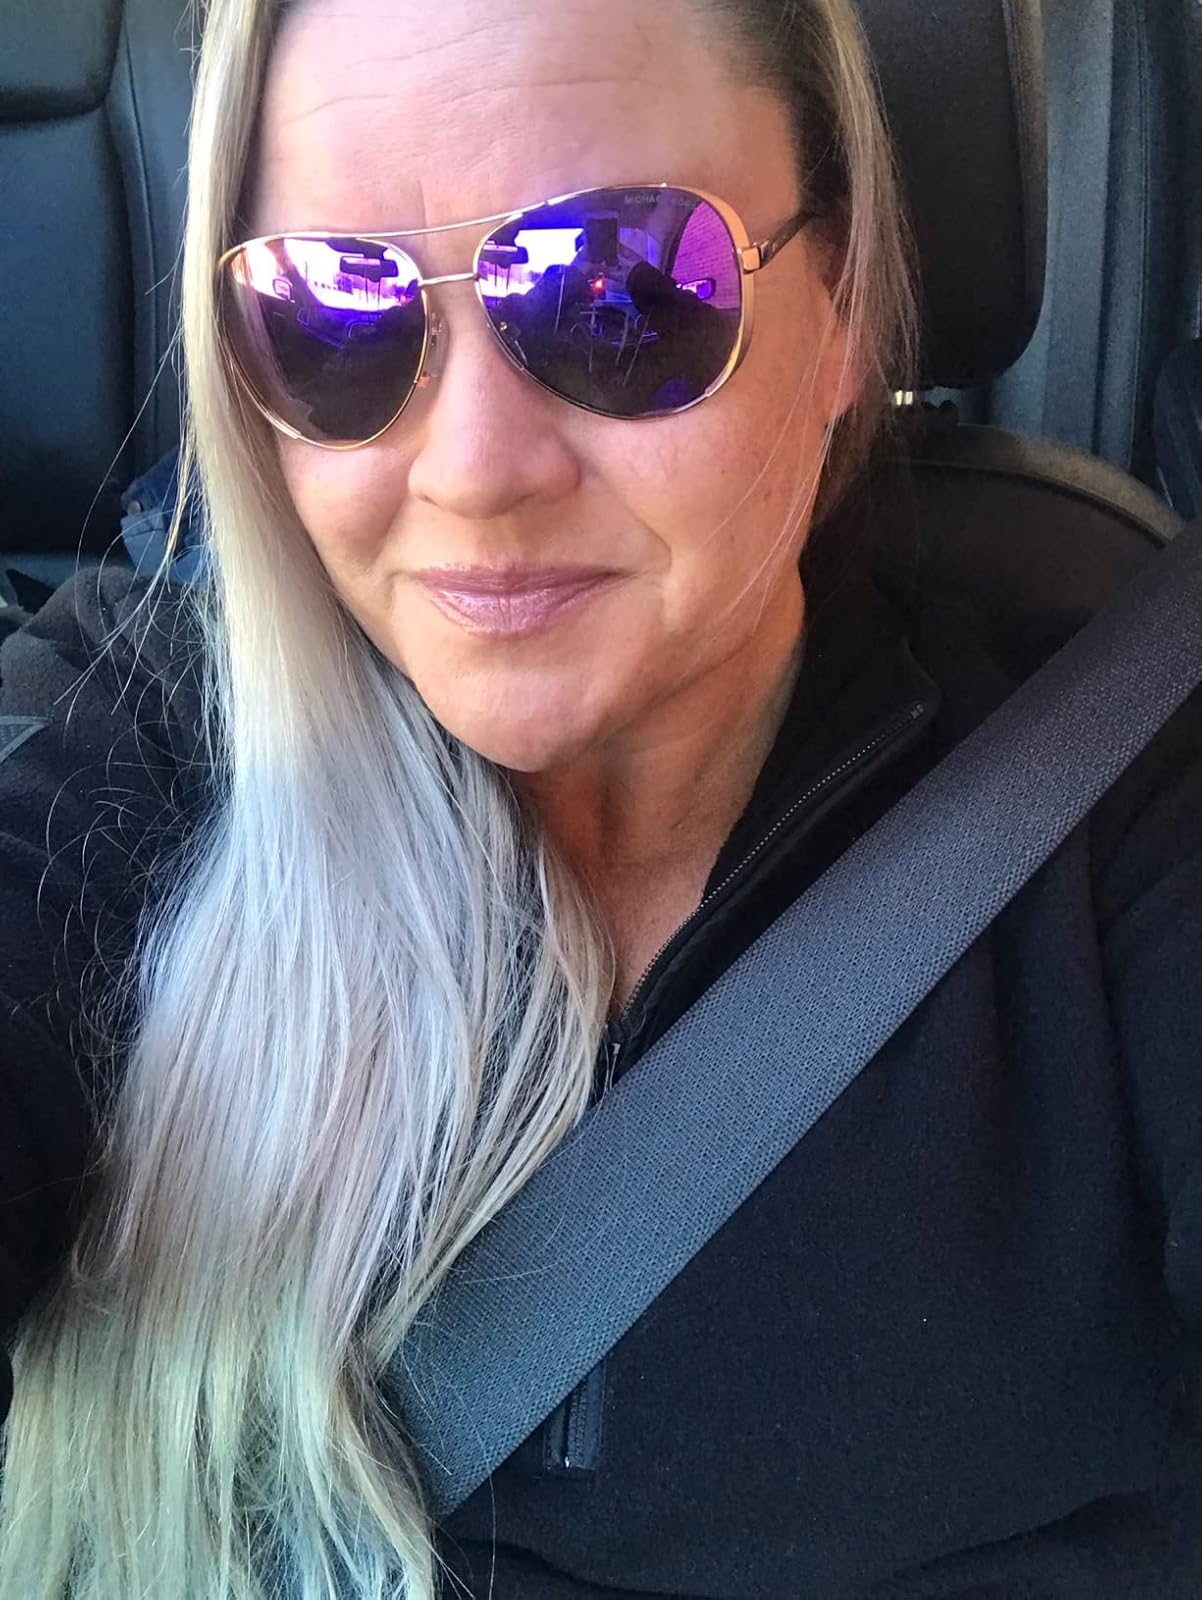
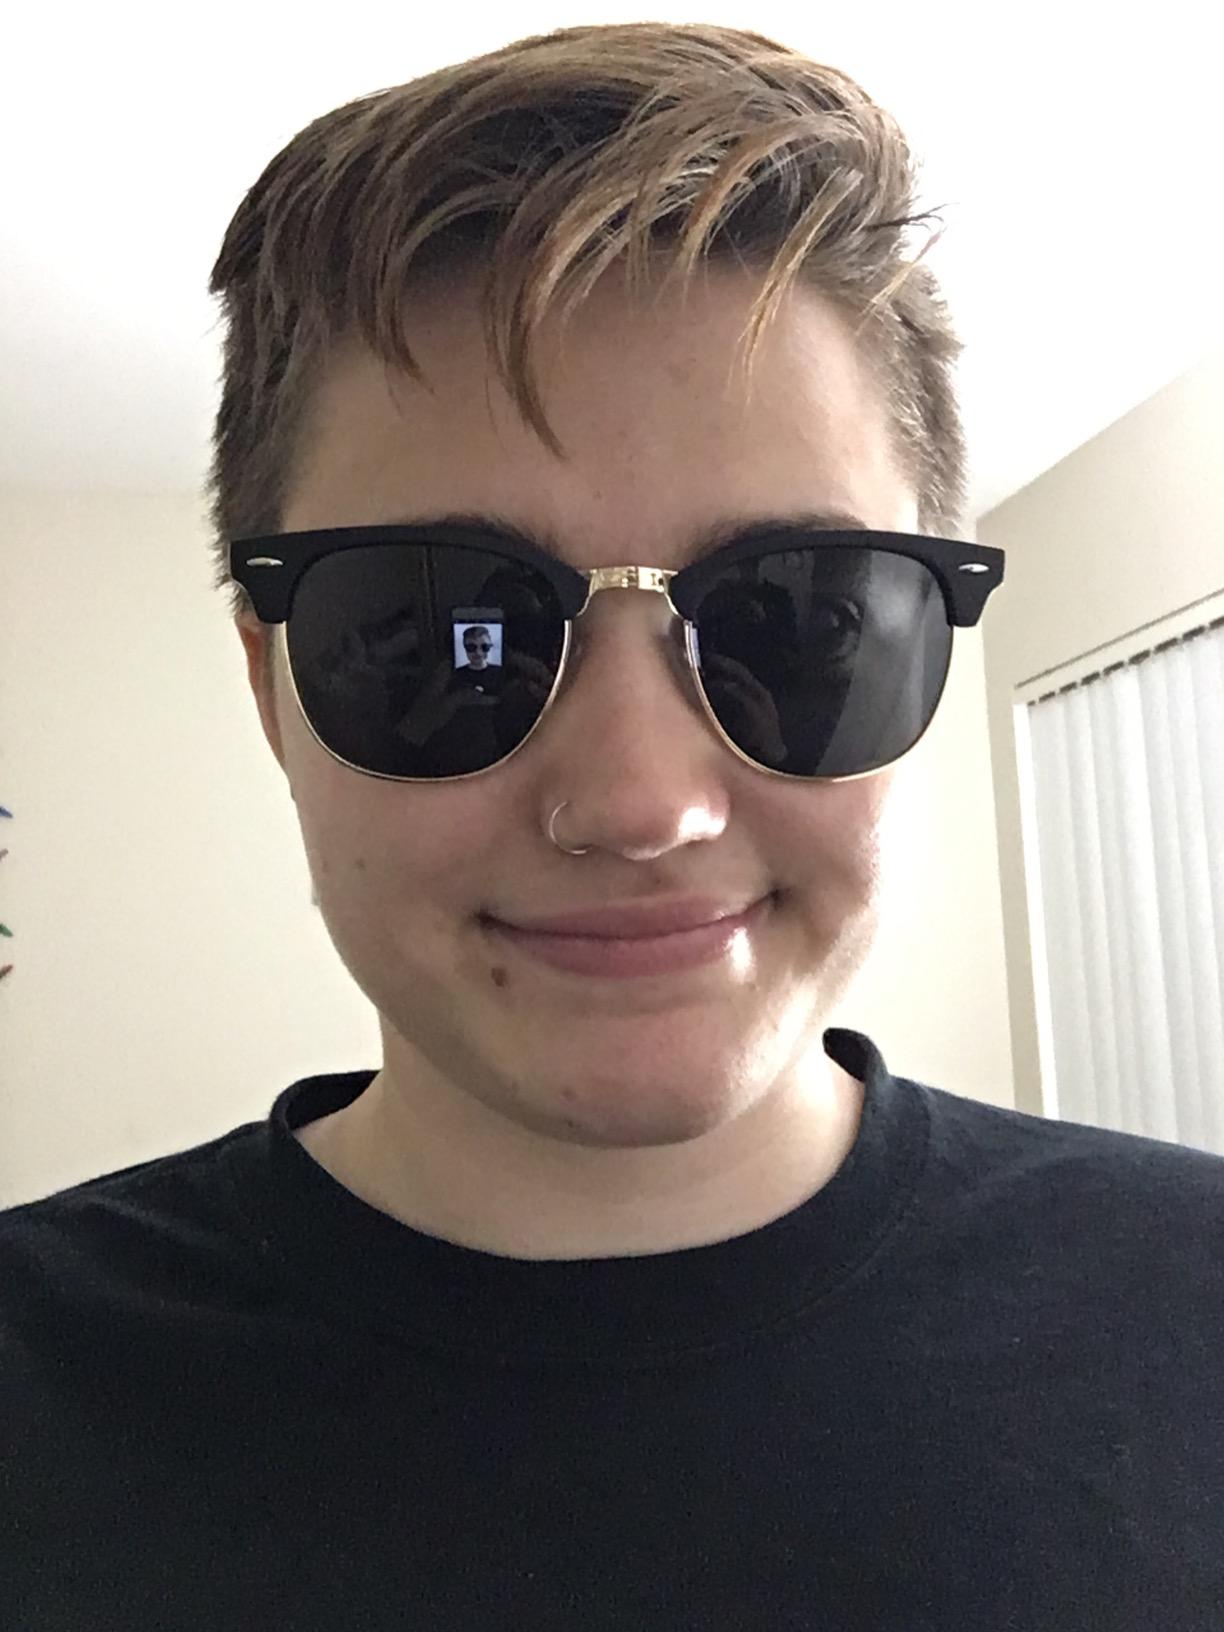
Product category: accessories_sunglasses
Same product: no